James Sowerby

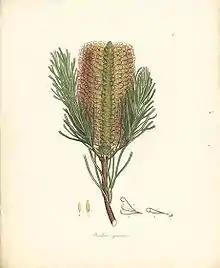
Hand-coloured print from an engraving of "Banksia spinulosa" from "A Specimen of the Botany of New Holland" by Sowerby

Sowerby retained the specimens used in the expansive volumes he helped to produce. Many notable geologists and other scientists of the day were to lend or donate specimens to his collection. He had intended that his some thousands of minerals, many not known elsewhere, a great variety of fossils, most of the plants of English Botany about 500 preserved specimens or models of fungi, quadrupeds, birds, insects, &c. all the natural production of Great Britain become the foundation of a museum. The addition of a room at the rear of his residence, housing this collection, was to see visits from the president of the Royal Society, Joseph Banks, and Charles Francis Greville who also lent to the informal institution. A much-sought exhibit, one that was frequently chipped for samples, was the Yorkshire meteorite; this was sighted and collected in 1795, the first recorded English meteorite.